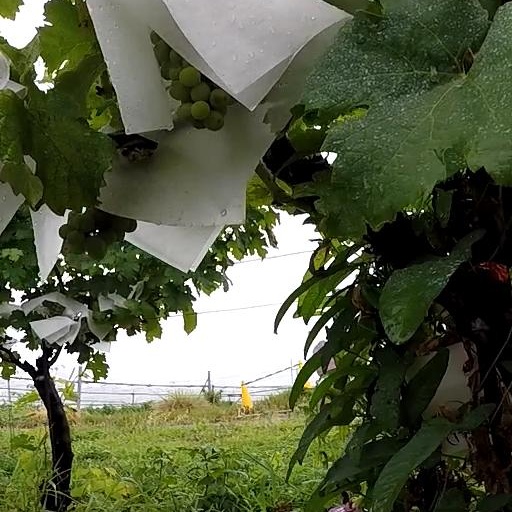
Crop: grape